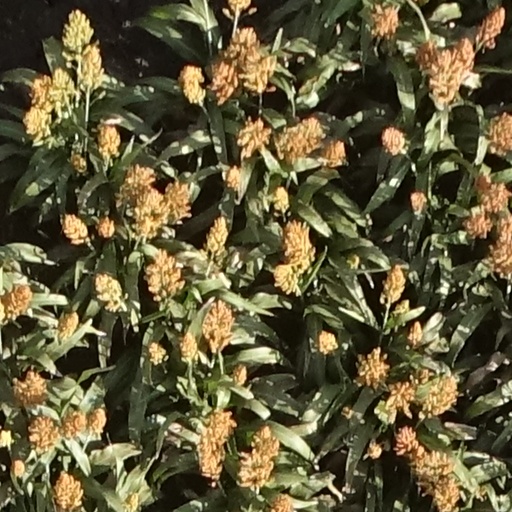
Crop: sorghum